Østerport railway station

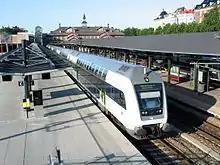
A DSB regional train at Østerport station

The station is served by some InterCity services across Denmark, regular and frequent regional train services to and from Zealand and southern Sweden, as well as commuter rail services on the S-train network. By 2019, the service was included the Copenhagen Metro as well (future line M4).